List of rail trails in New Jersey

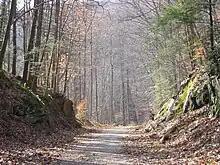
Columbia Trail rail trail in Clinton Township

This list of rail trails in New Jersey lists former railroad right-of-ways in New Jersey that have been converted to trails for public use, as well as proposed rail trails.